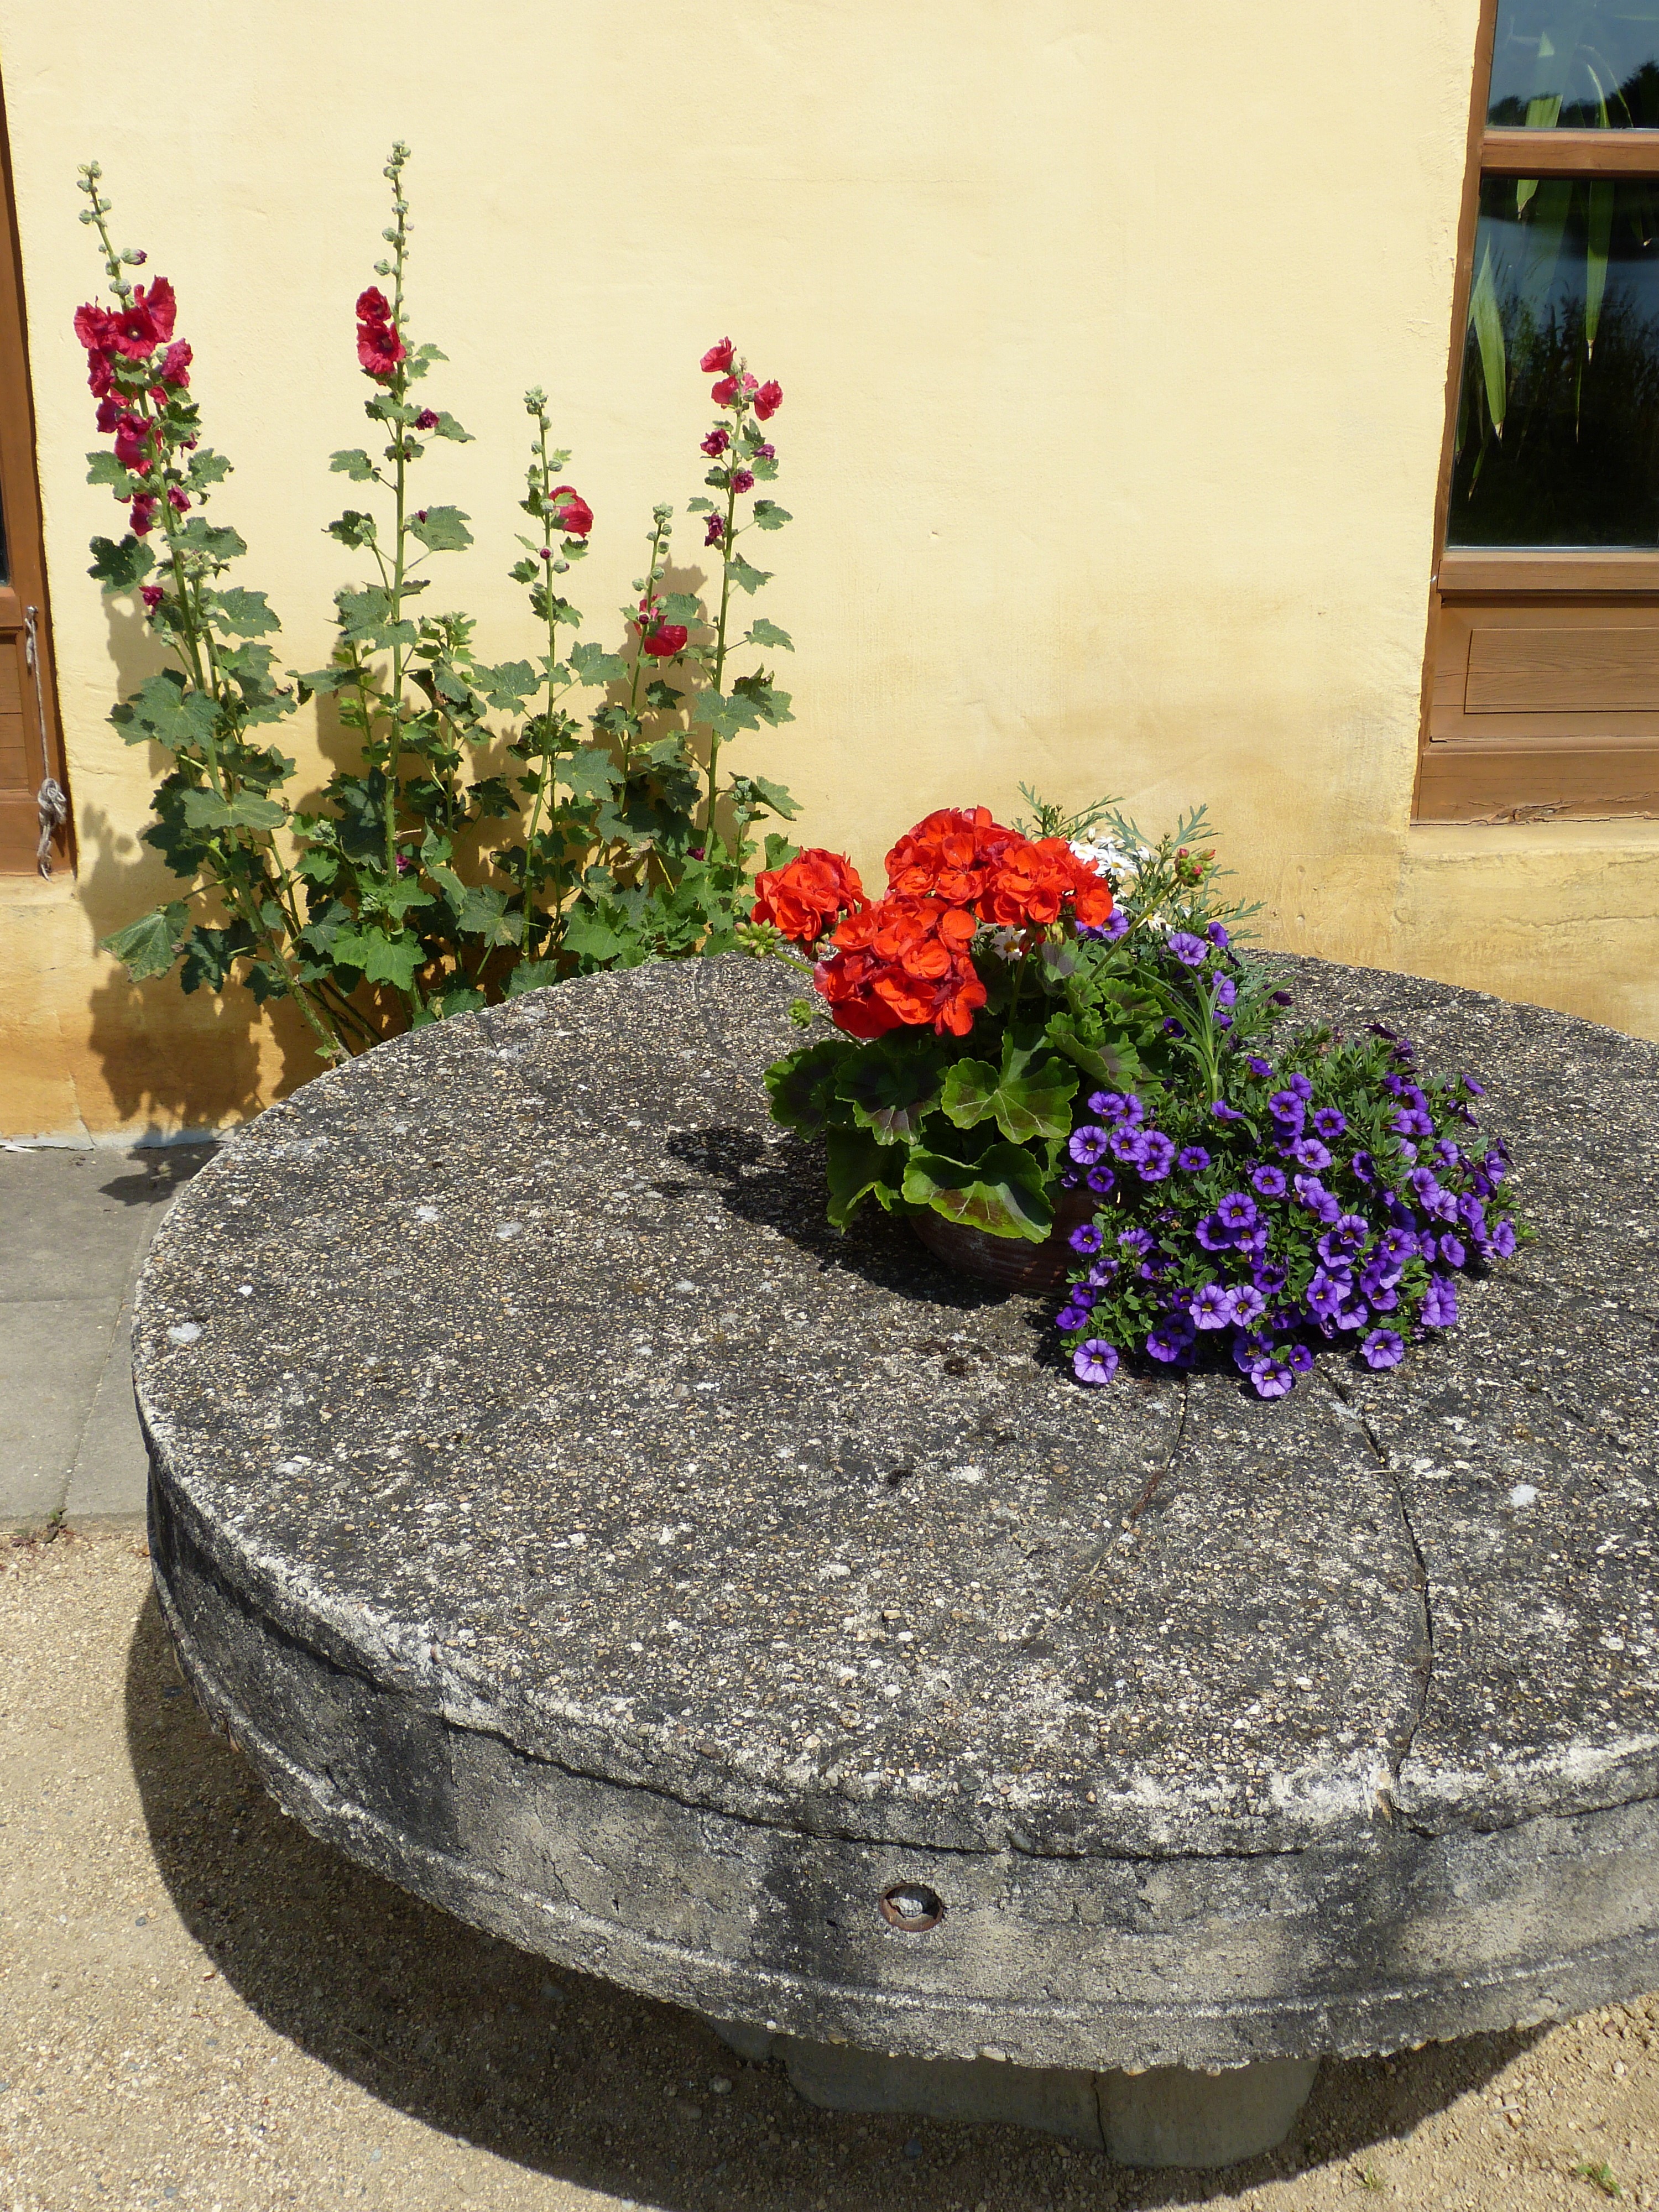
plant, flower, stone, garden, flowers, geranium, art, mill, flowerpot, yard, floristry, water feature, disc, millstone, stock rose, man made object